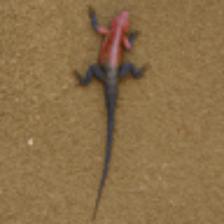
Label: NonHuman